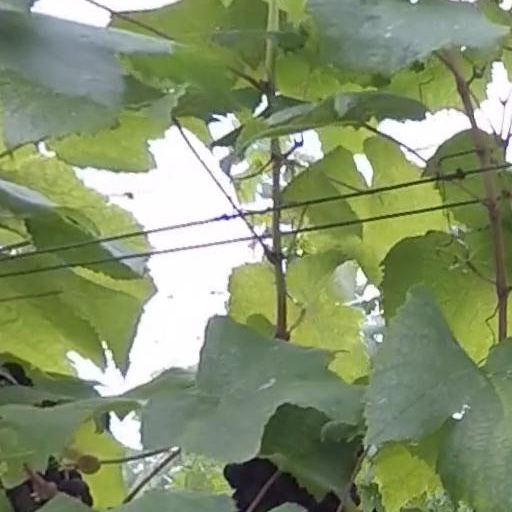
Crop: grape